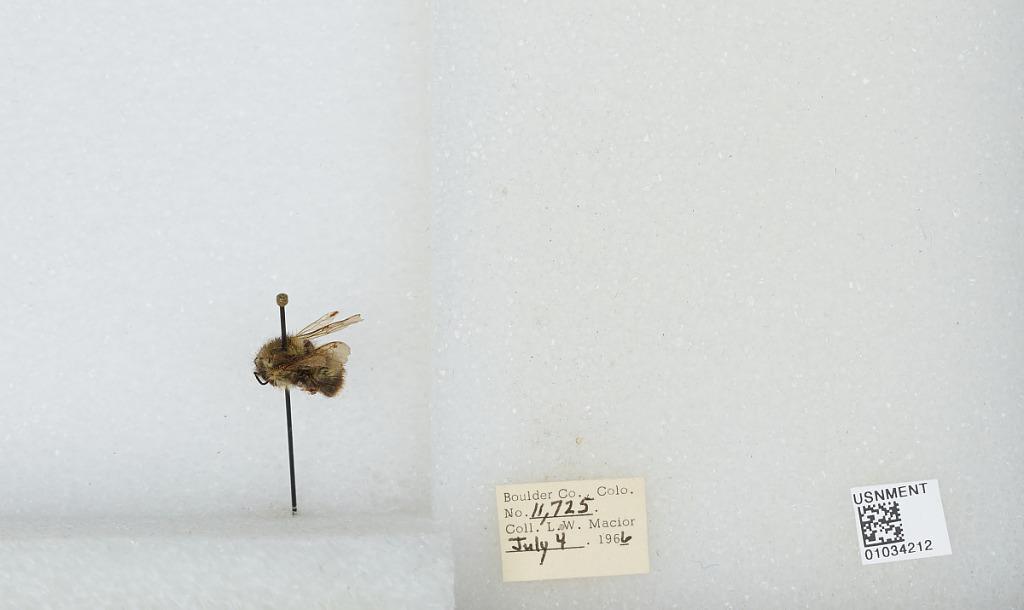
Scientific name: Bombus (Pyrobombus) mixtus Cresson
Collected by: L. Macior
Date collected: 1966-7-4
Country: United States
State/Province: Colorado
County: Boulder
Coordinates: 40.015, -105.27